Chaozhou Vocational Technical School

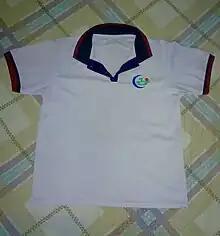
A Chaozhou Vocational Technical school summer uniforms

Chaozhou Vocational Technical School uniform in use today for the second edition, the replacement of the new school in the school enabled (specific time unknown at present), to replace the original first edition uniforms, uniforms and the uniforms in winter into summer.